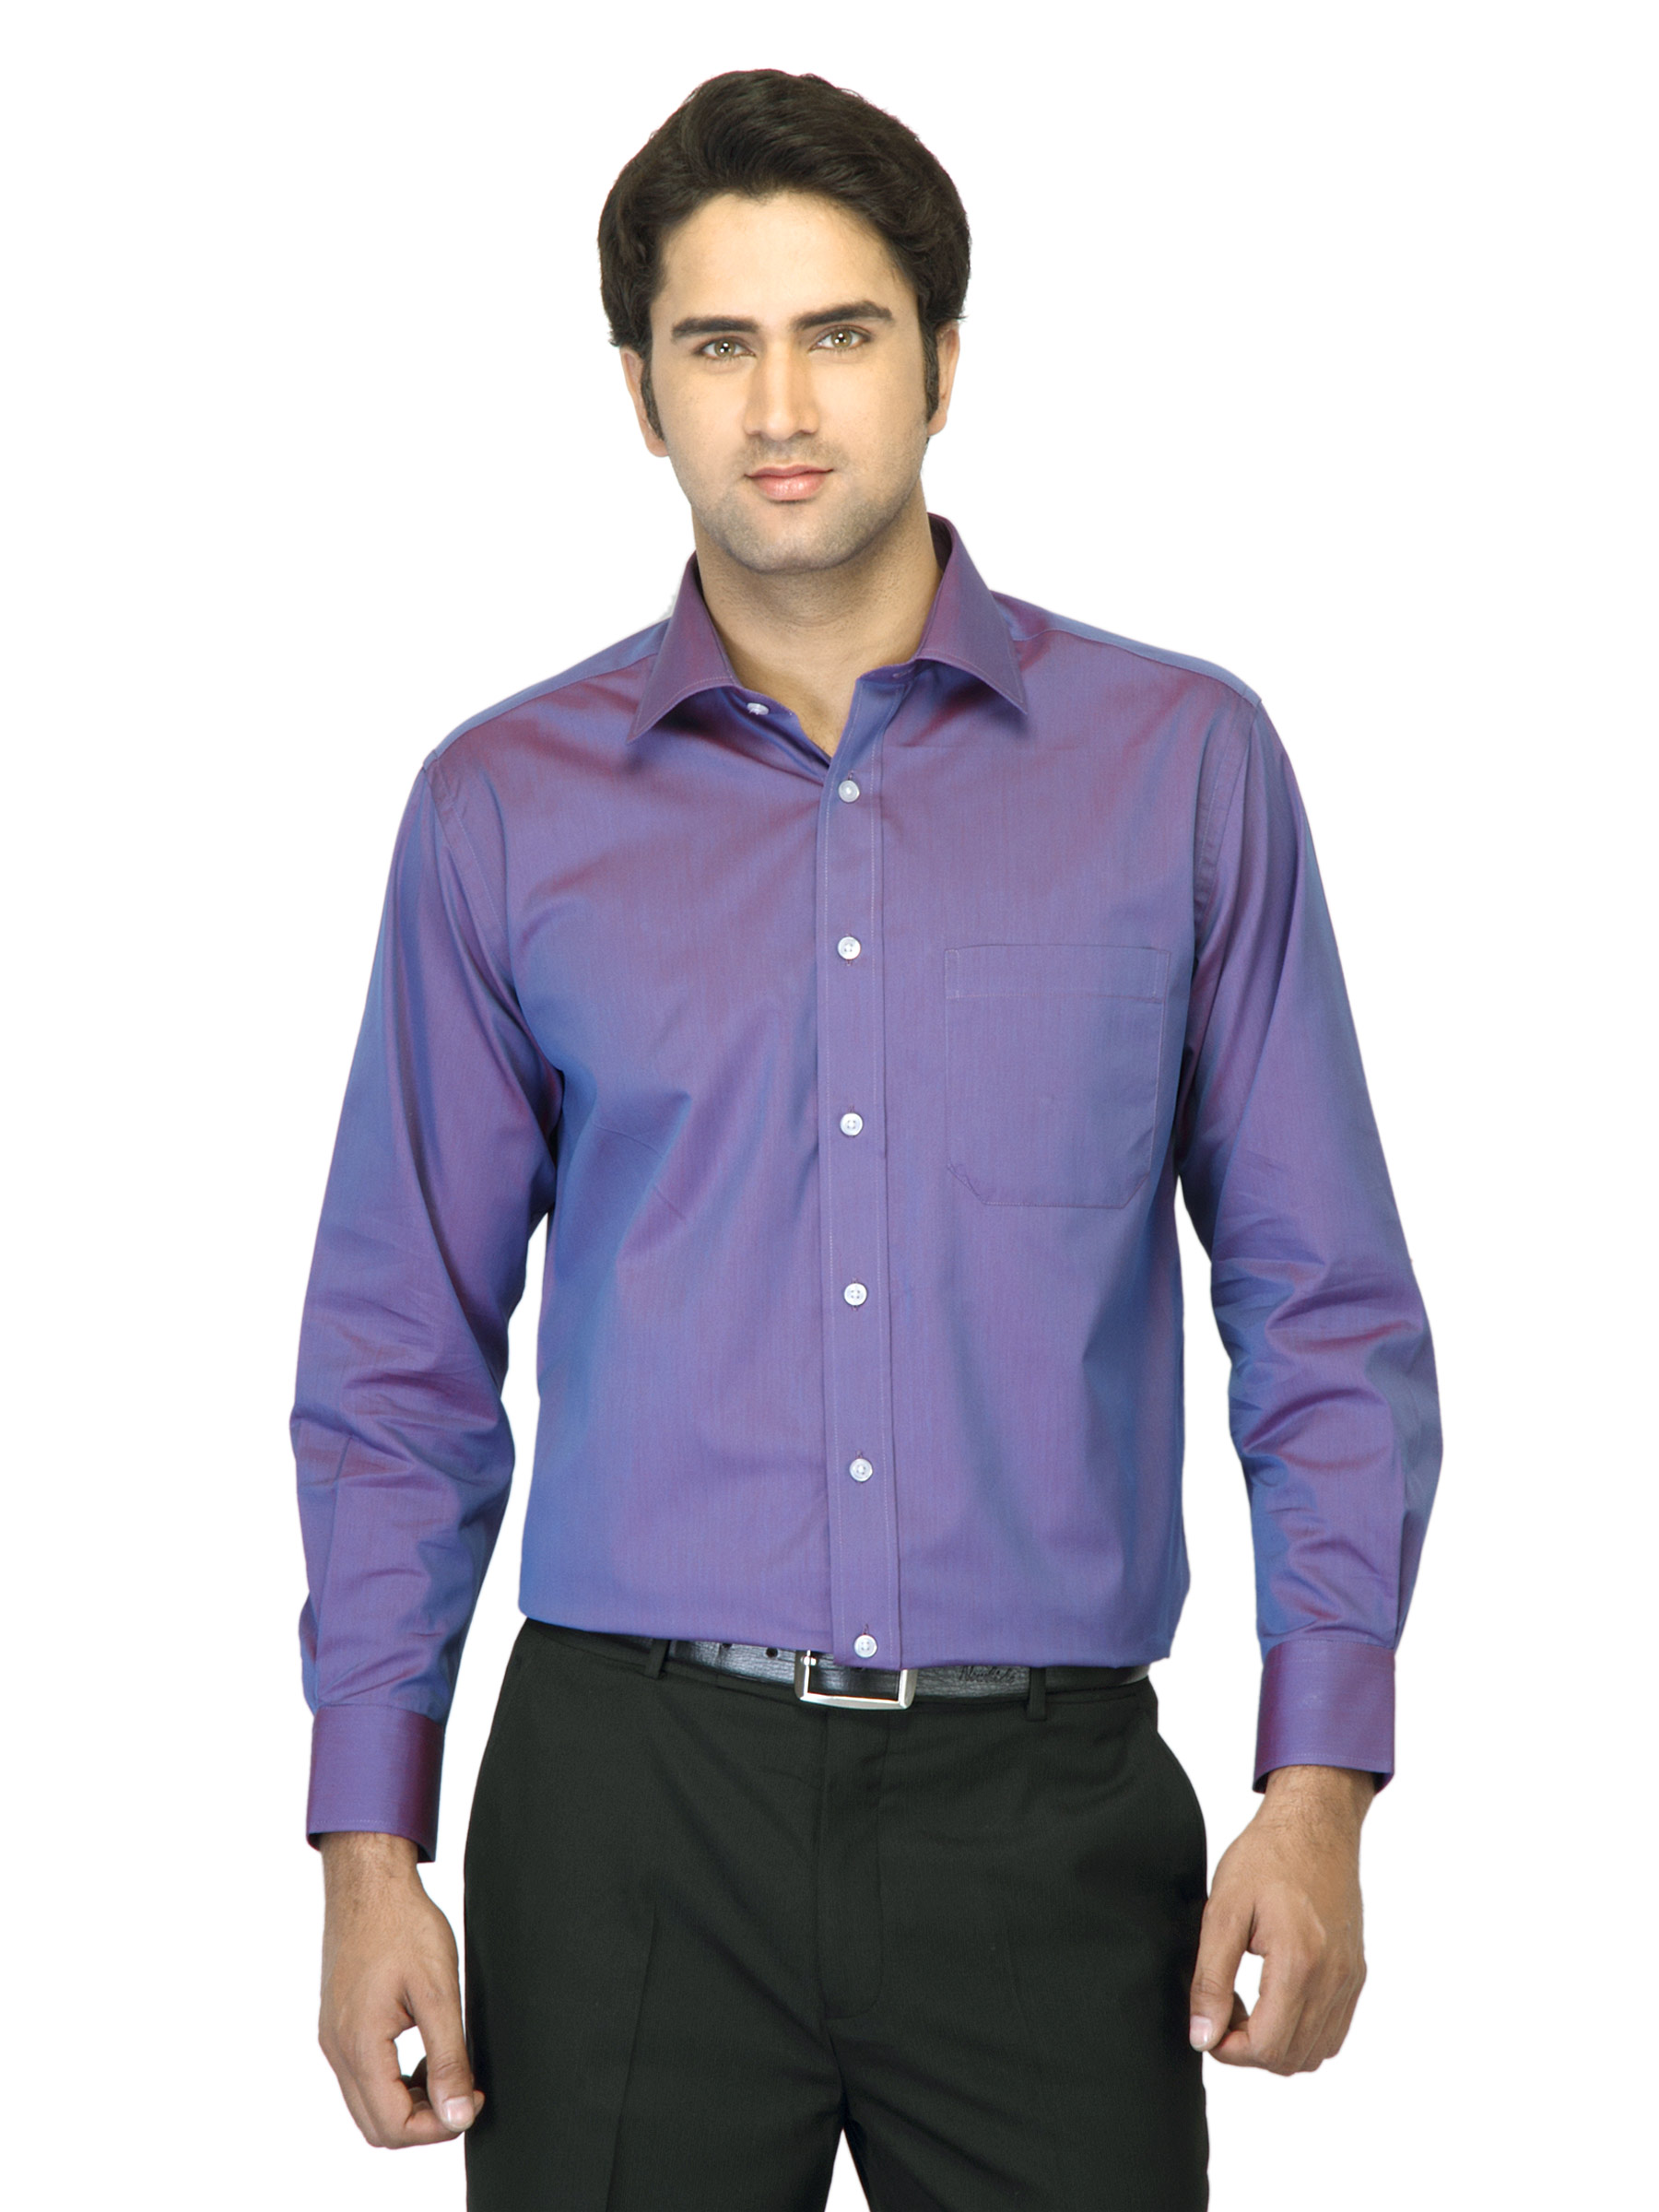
John Miller Men Purple Shirt
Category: Apparel / Topwear / Shirts
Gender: Men
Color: Purple
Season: Summer 2012
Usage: Formal